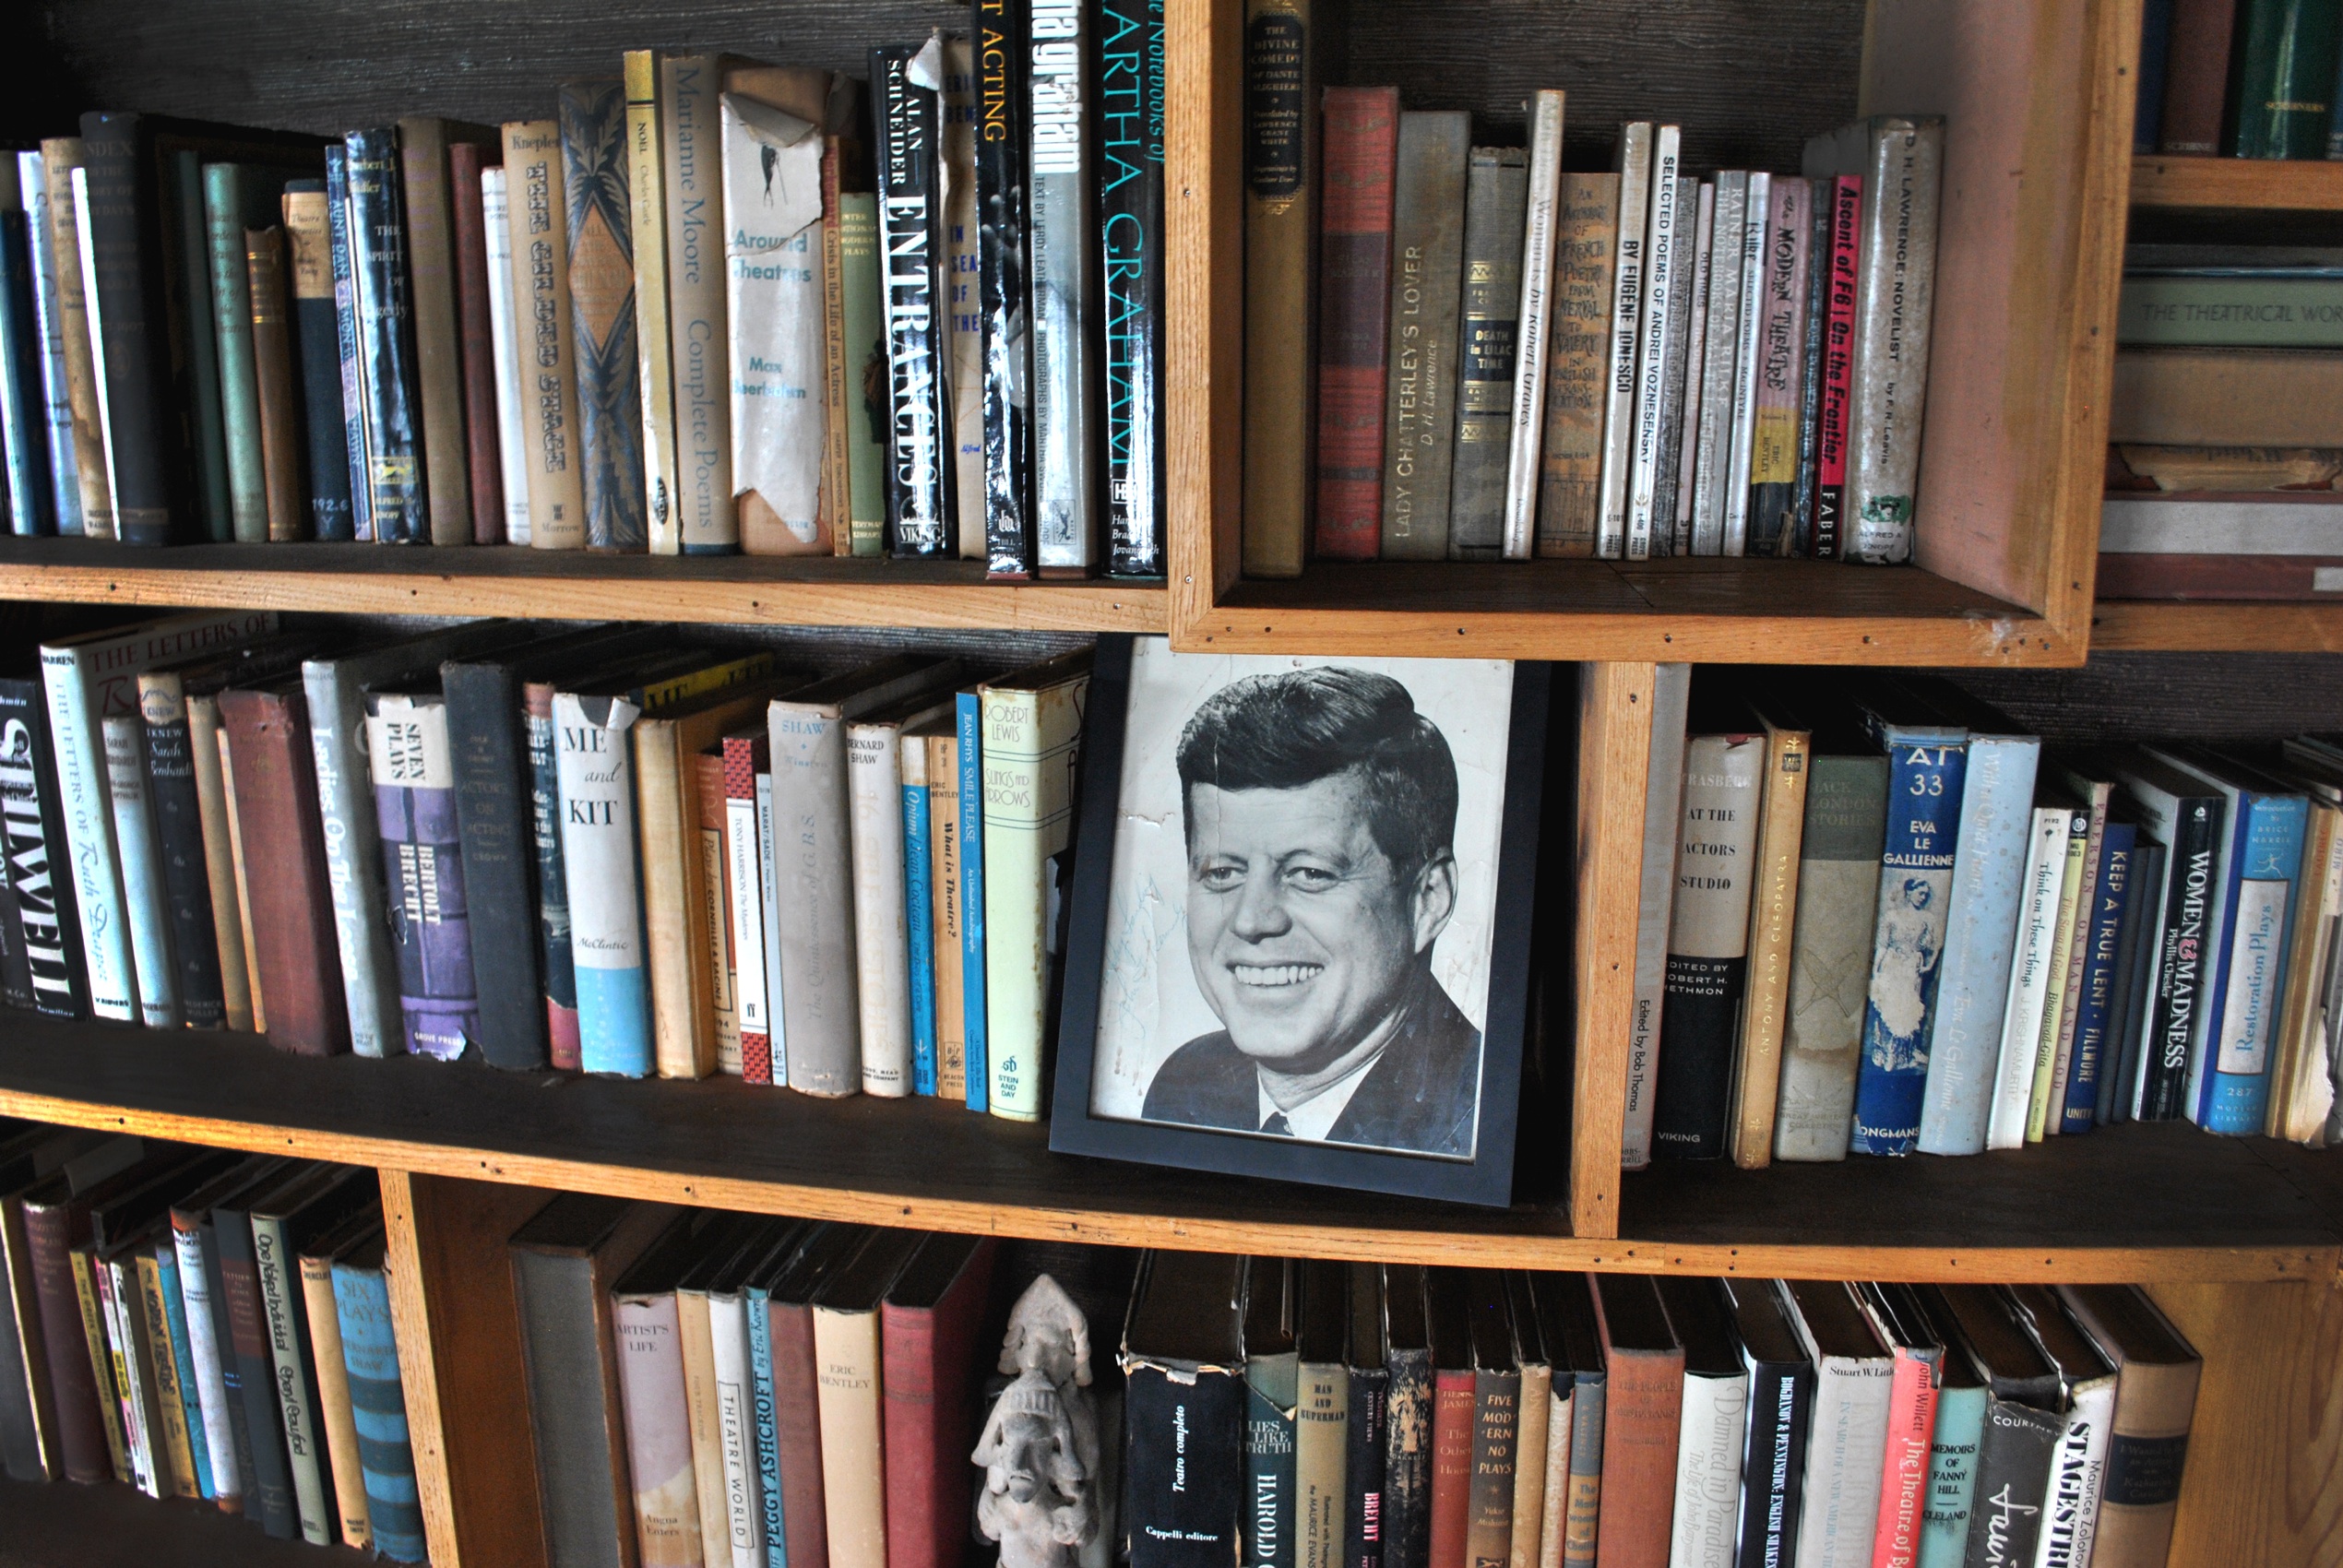
book, home, shelf, furniture, room, bookcase, library, shelving, bookselling